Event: Nepal Earthquake
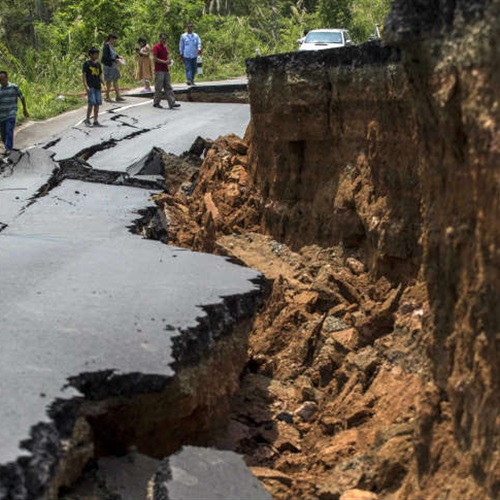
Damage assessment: damage